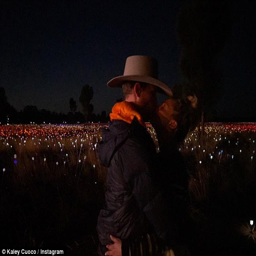
happily ever after : the lovebirds ended one of the nights with a kiss